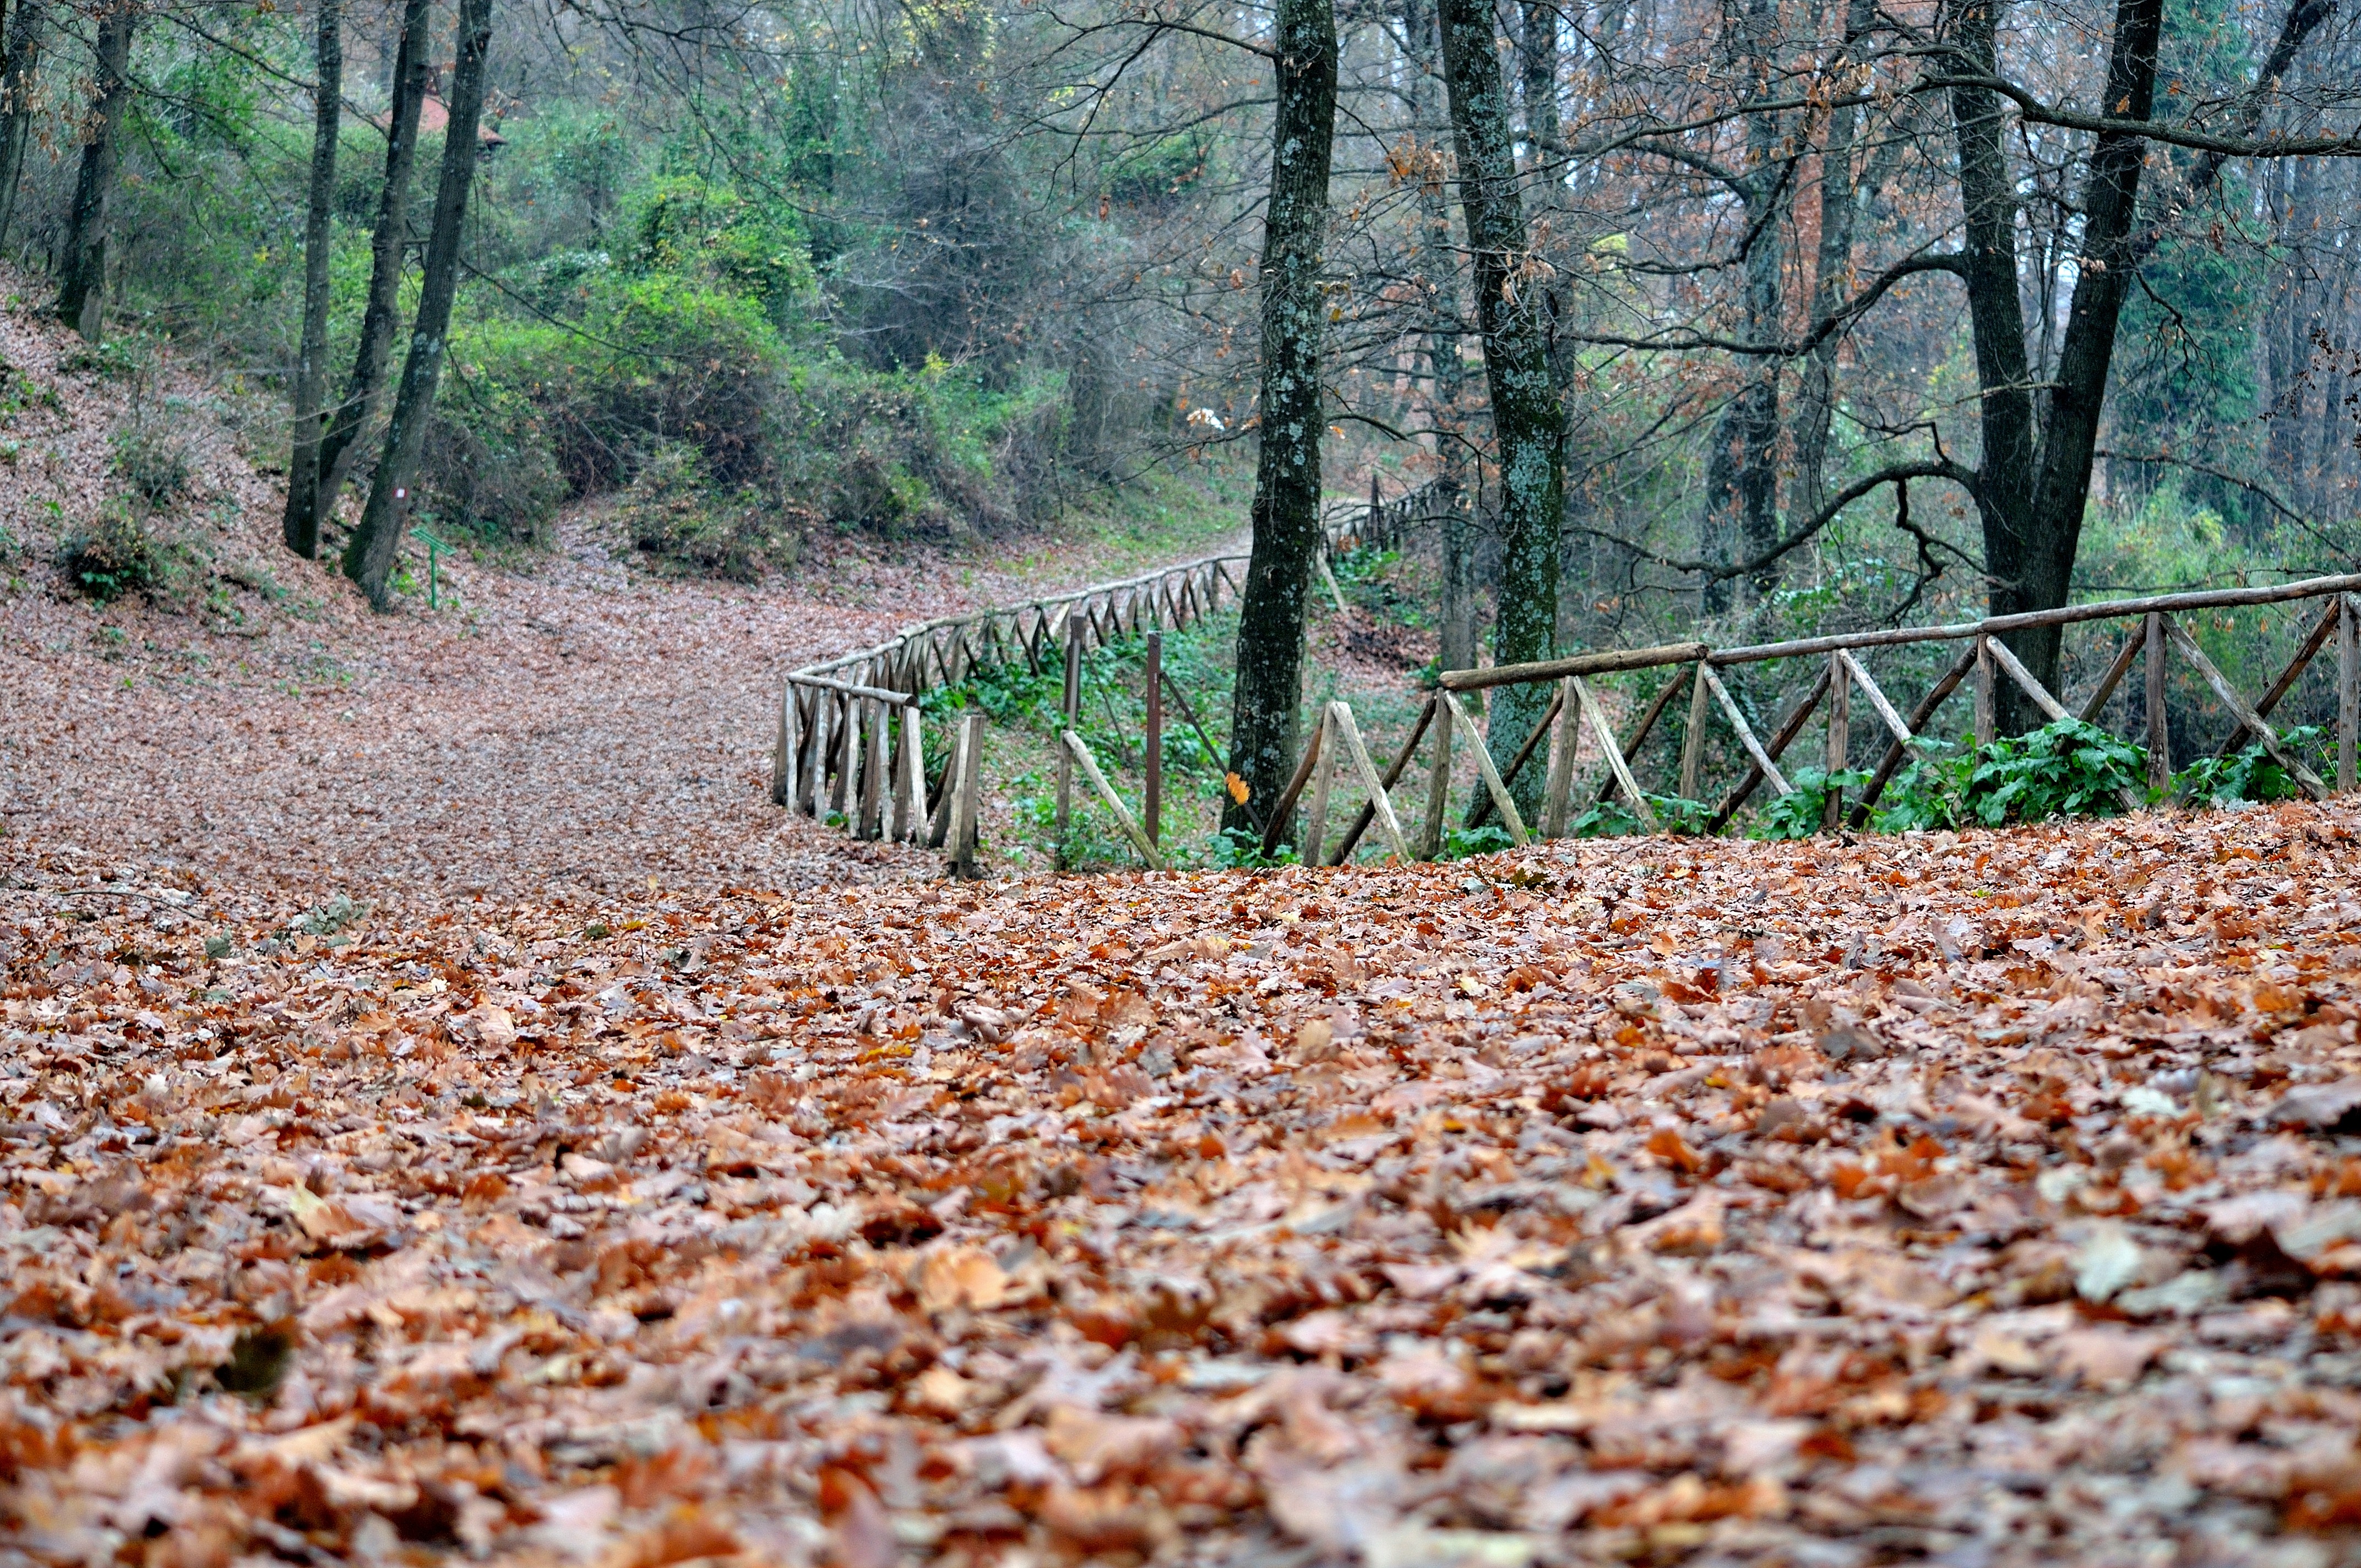
tree, nature, forest, track, trail, leaf, autumn, soil, season, brown leaf, dry leaf, trees, leaves, woodland, habitat, autumn woods, dried leaves, viale, winter leaf, natural environment, avenue of leaves